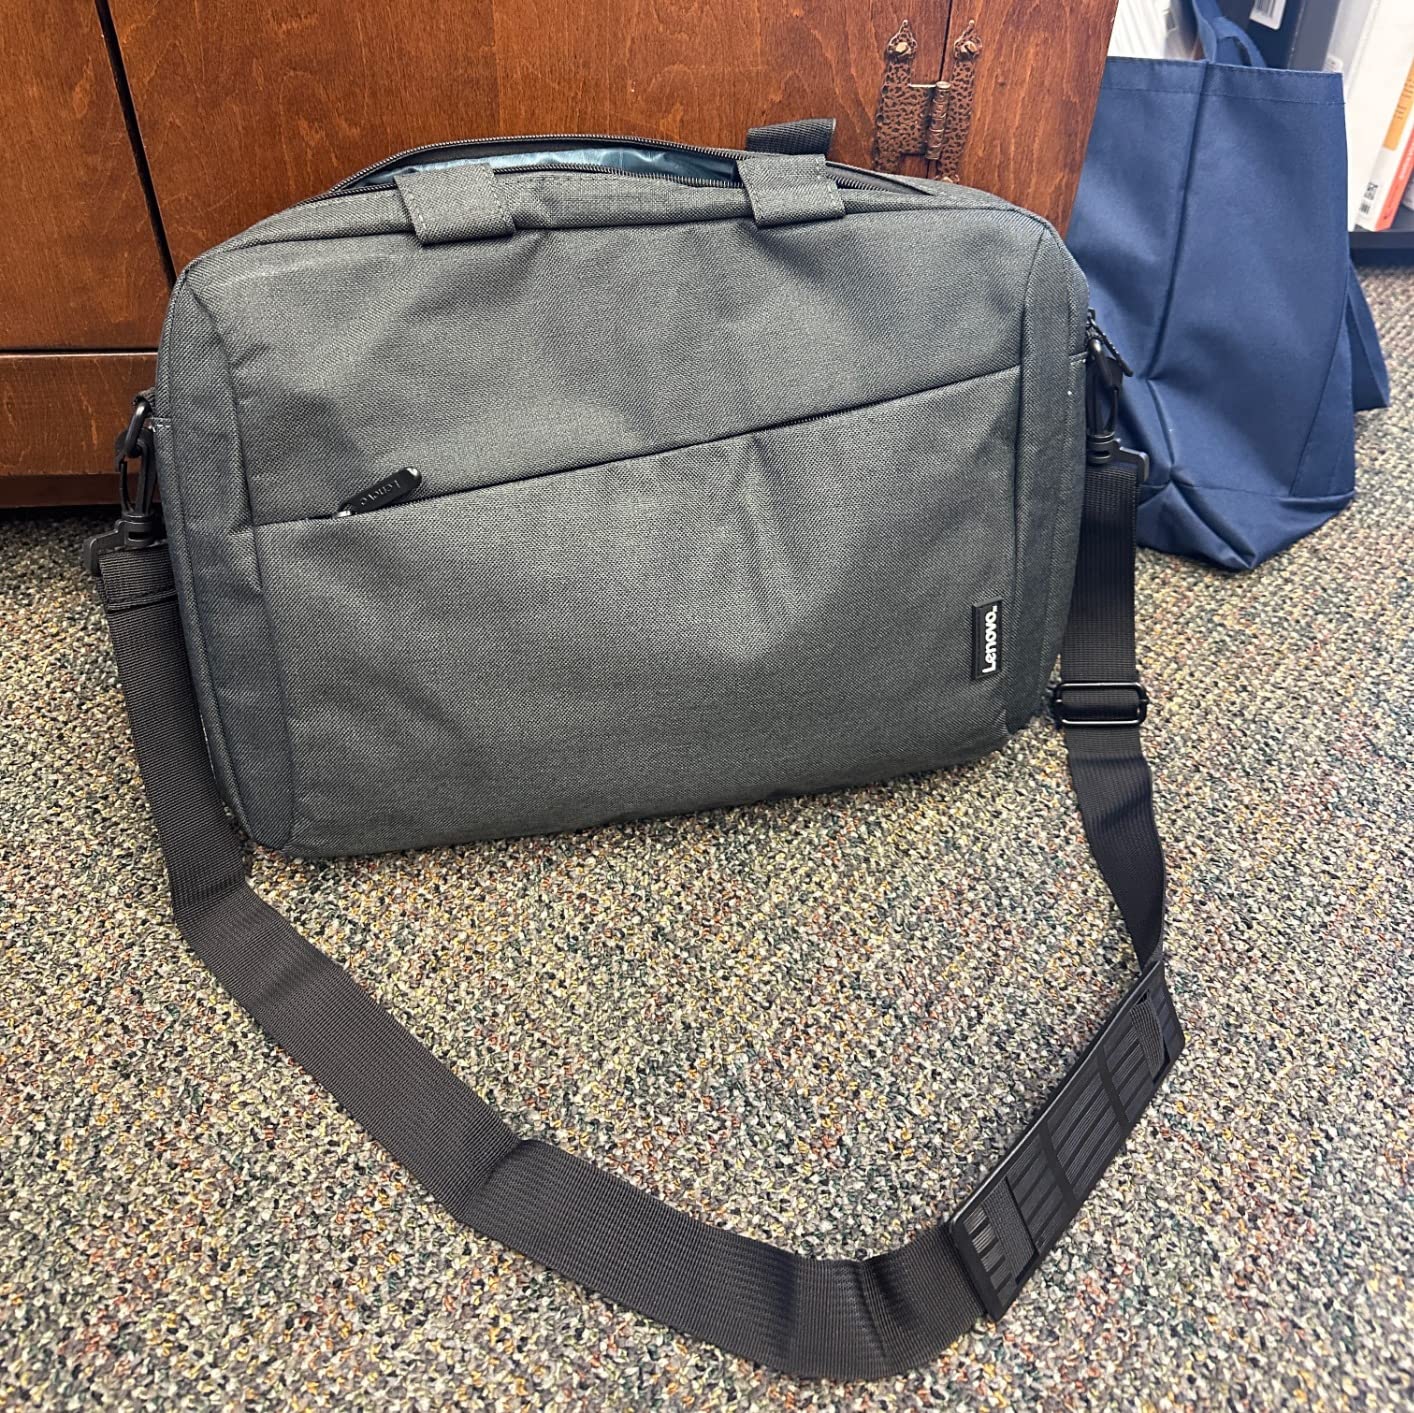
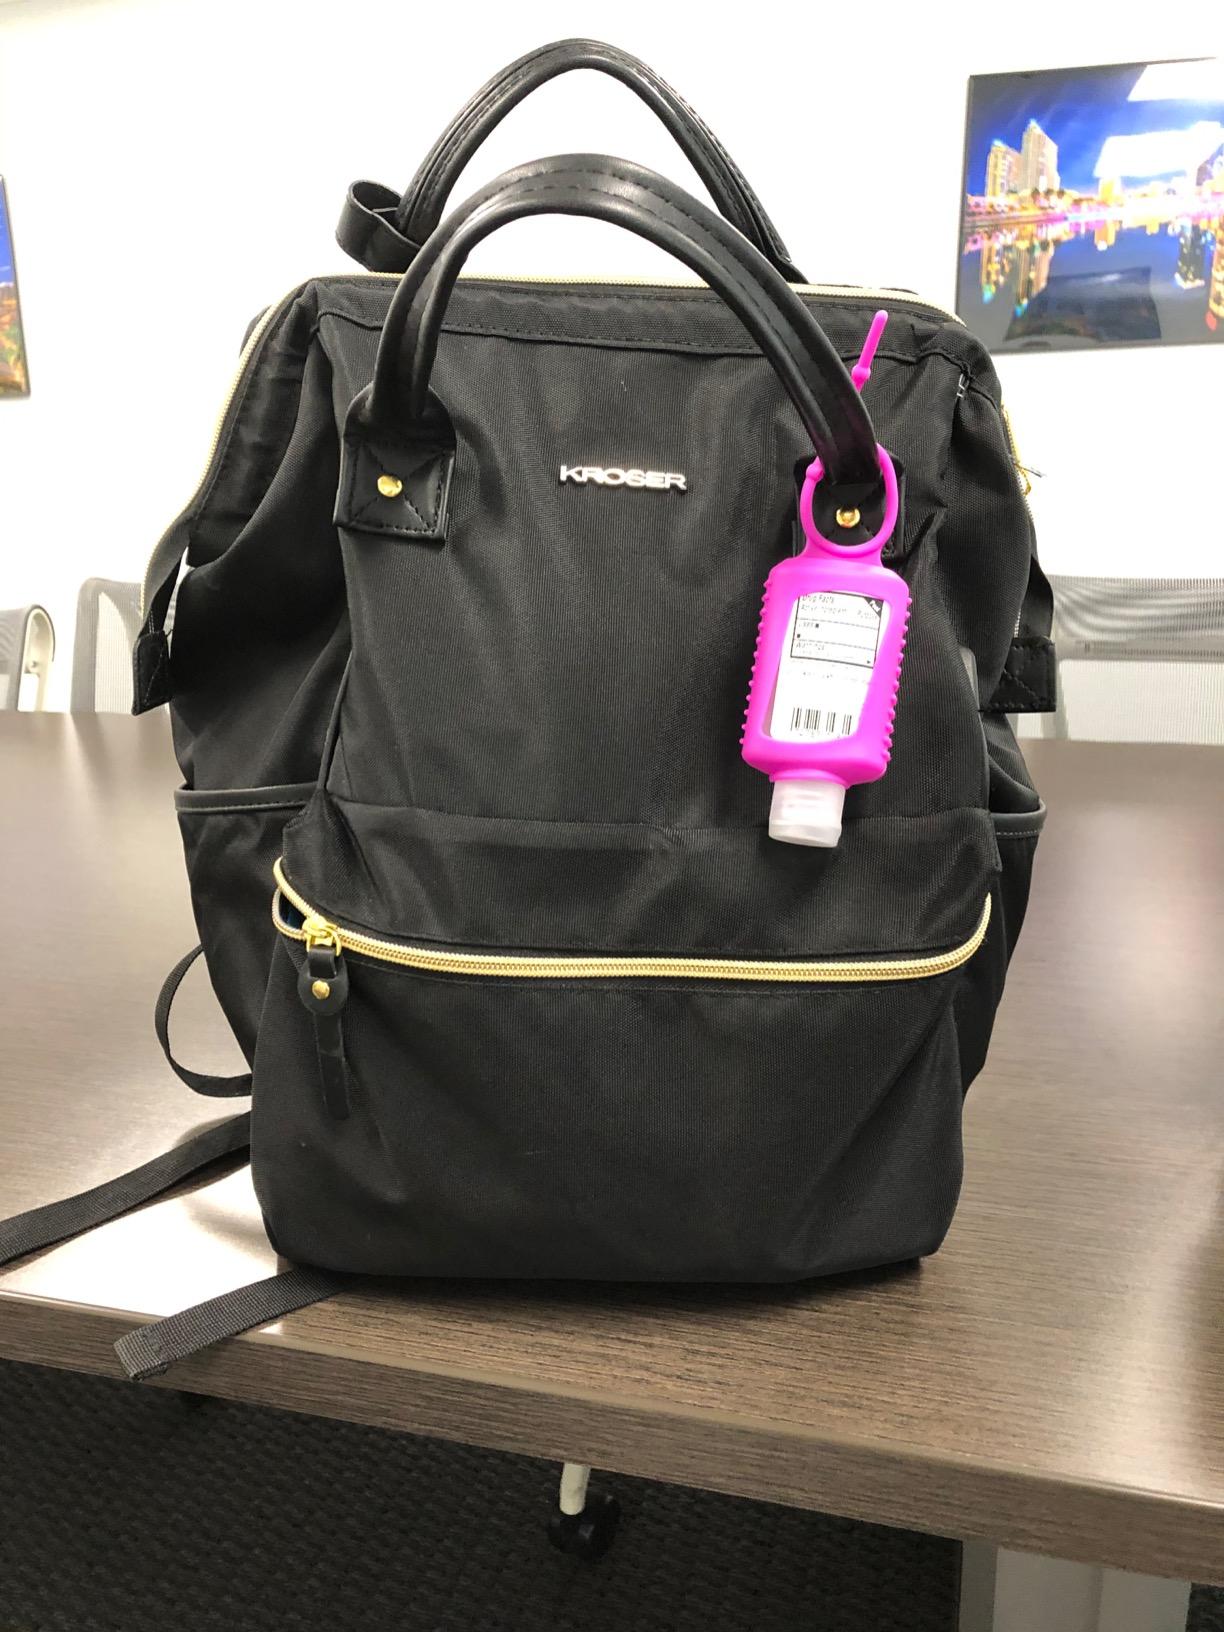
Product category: bag
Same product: no